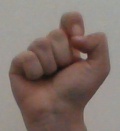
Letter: fa